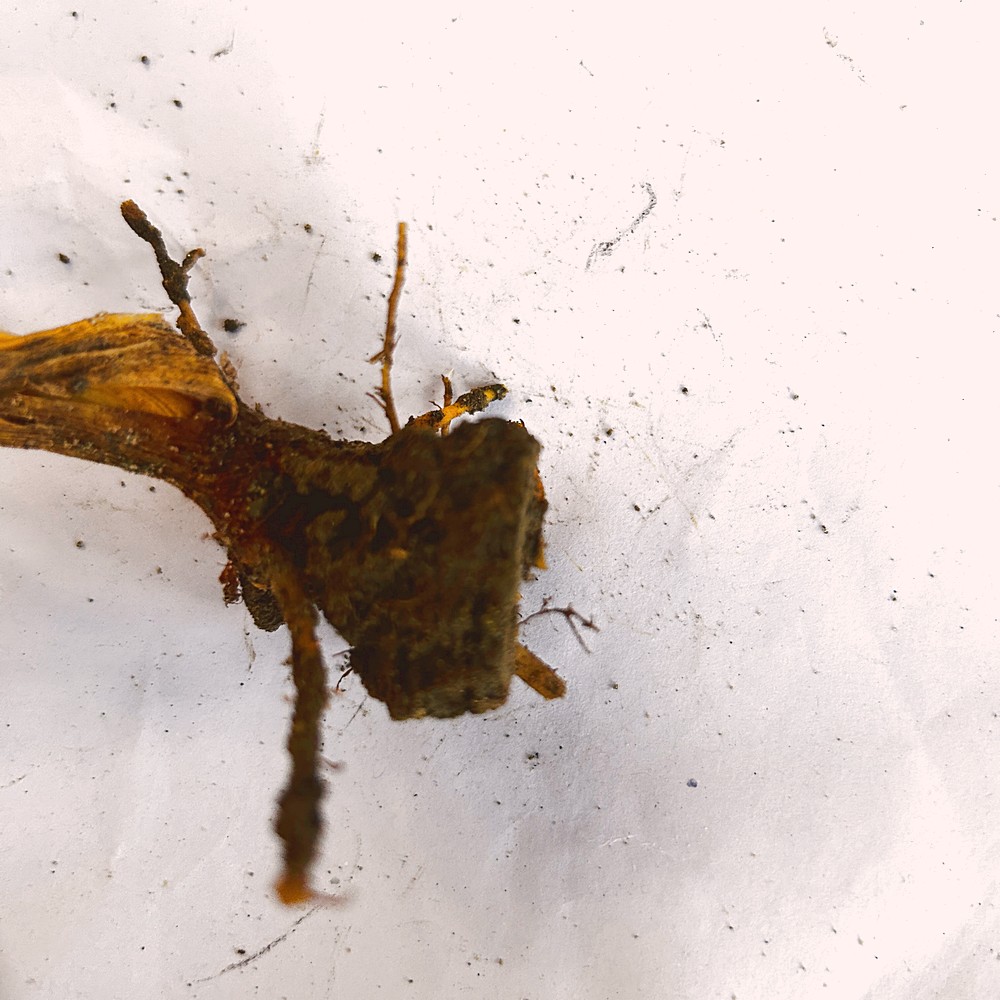
Label: Rhizome Disease Root